Shawna Kimbrell

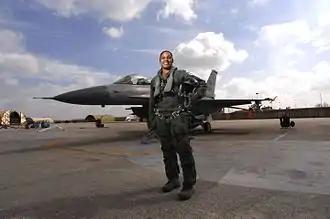
Kimbrell in 2008, posing with a F-16.

She currently resides in Las Vegas, Nevada, and works as a course manager and instructor for the Air Liaison Officer Qualification Course, at Creech Air Force Base (Clark County, Nevada).